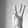
ASL letter: W